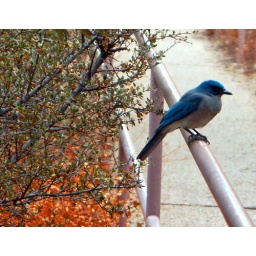
I spotted this bluebird at the Kitt Peak Observatory near Tucson, Arizona, which is located at about a 7000-foot elevation.